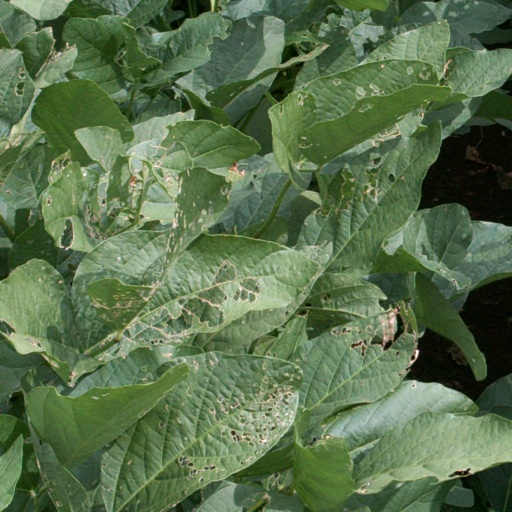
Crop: soybean